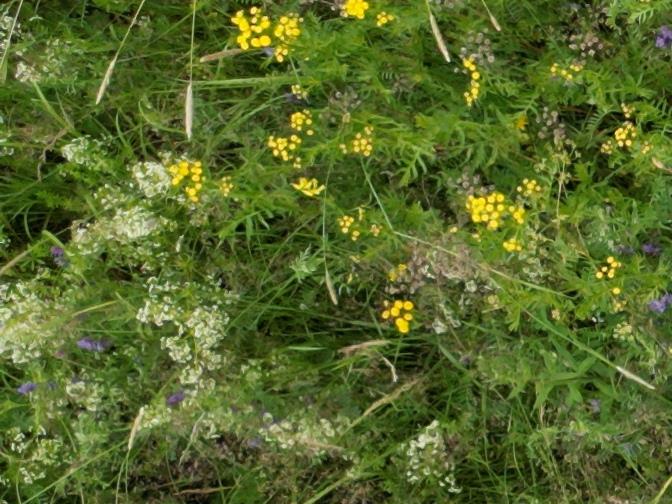
Flowers visible:  daisy flowers, yarrow flowers, yarrow flowers, yarrow flowers, yarrow flowers, yarrow flowers, yarrow flowers, yarrow flowers